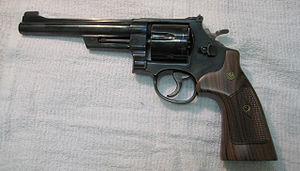
Le Smith & Wesson Model 27 est le revolver original en calibre .357 Magnum. D'abord produit en 1935, la production cesse en 1995. Elle a depuis repris, dans la série des Classics.